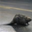
Label: beaver